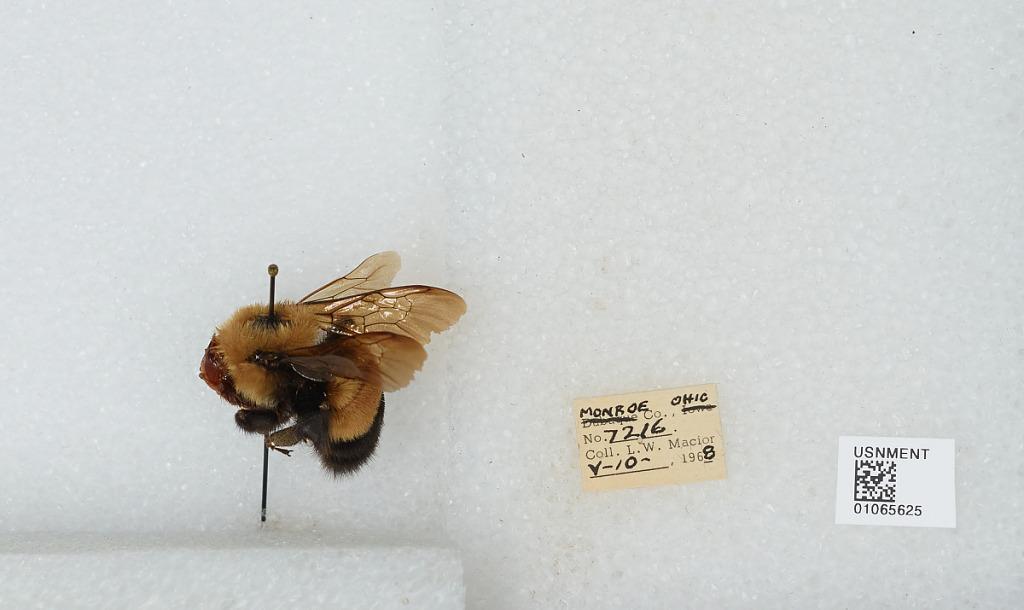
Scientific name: Bombus (Bombus) affinis Cresson
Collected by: L. Macior
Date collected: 1968-5-10
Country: United States
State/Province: Ohio
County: Monroe
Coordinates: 39.73, -81.08